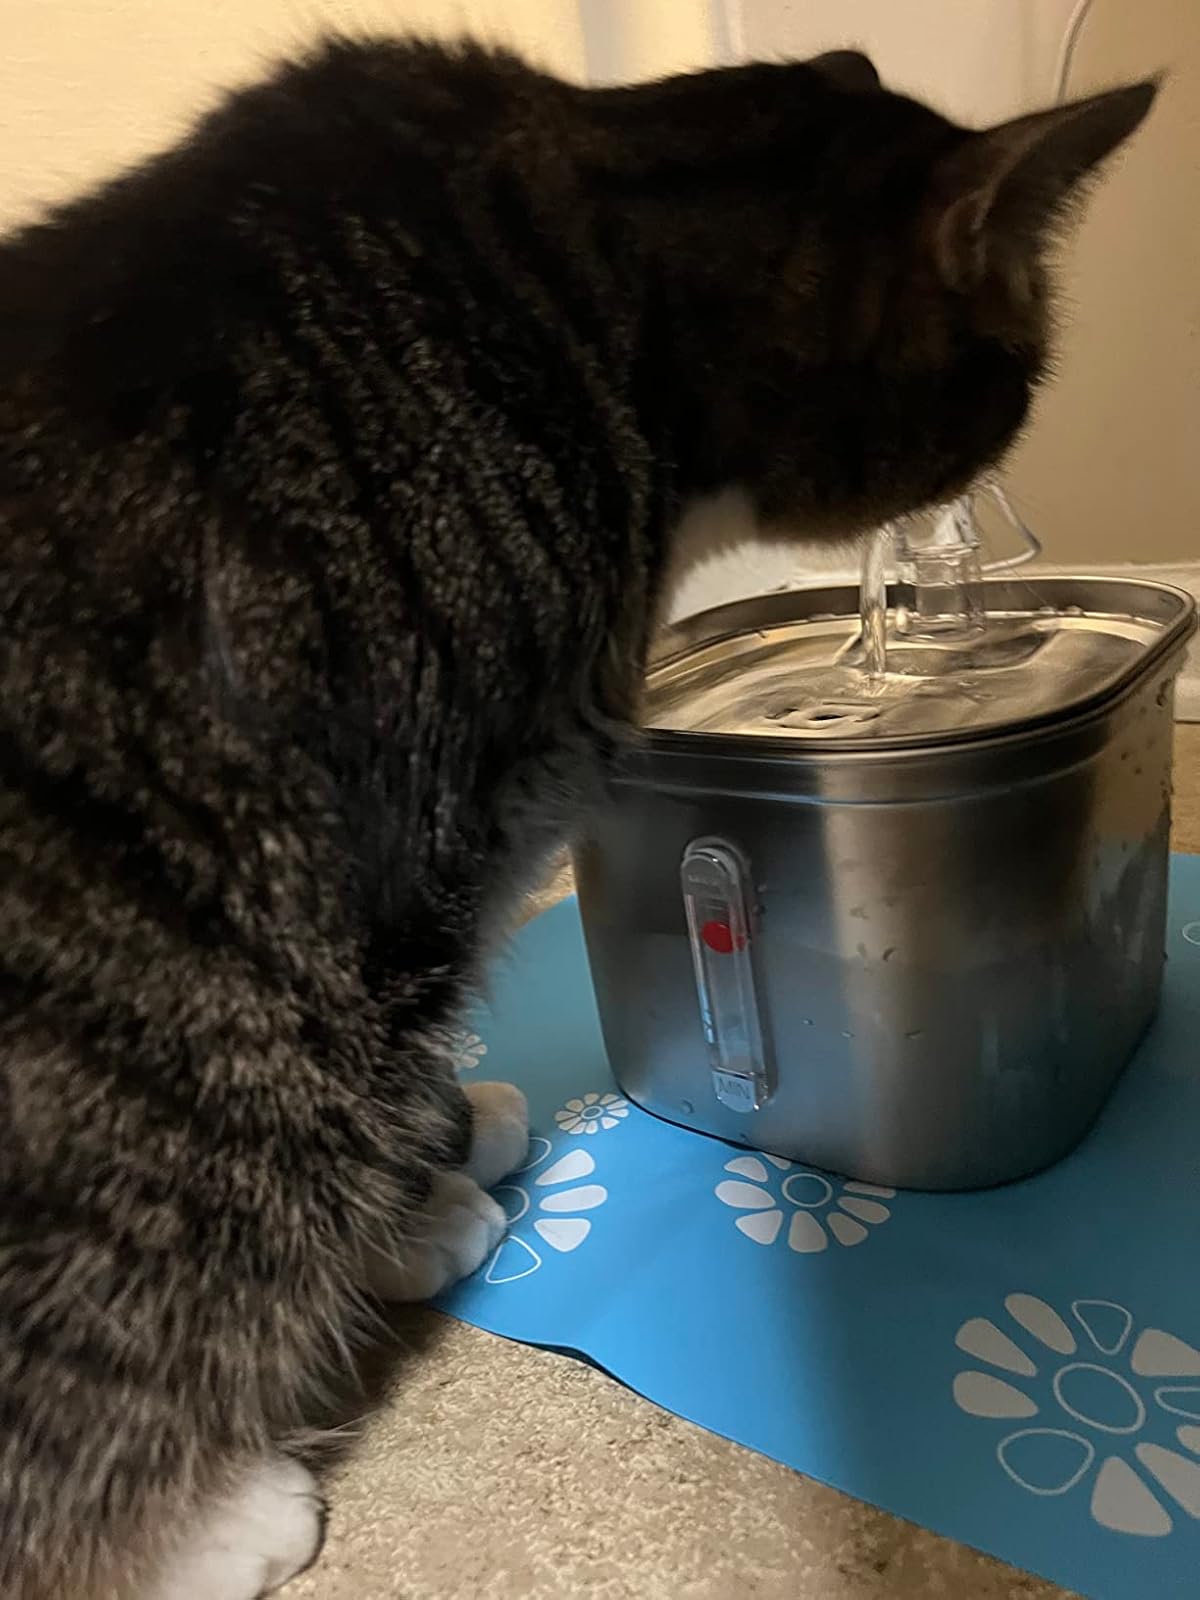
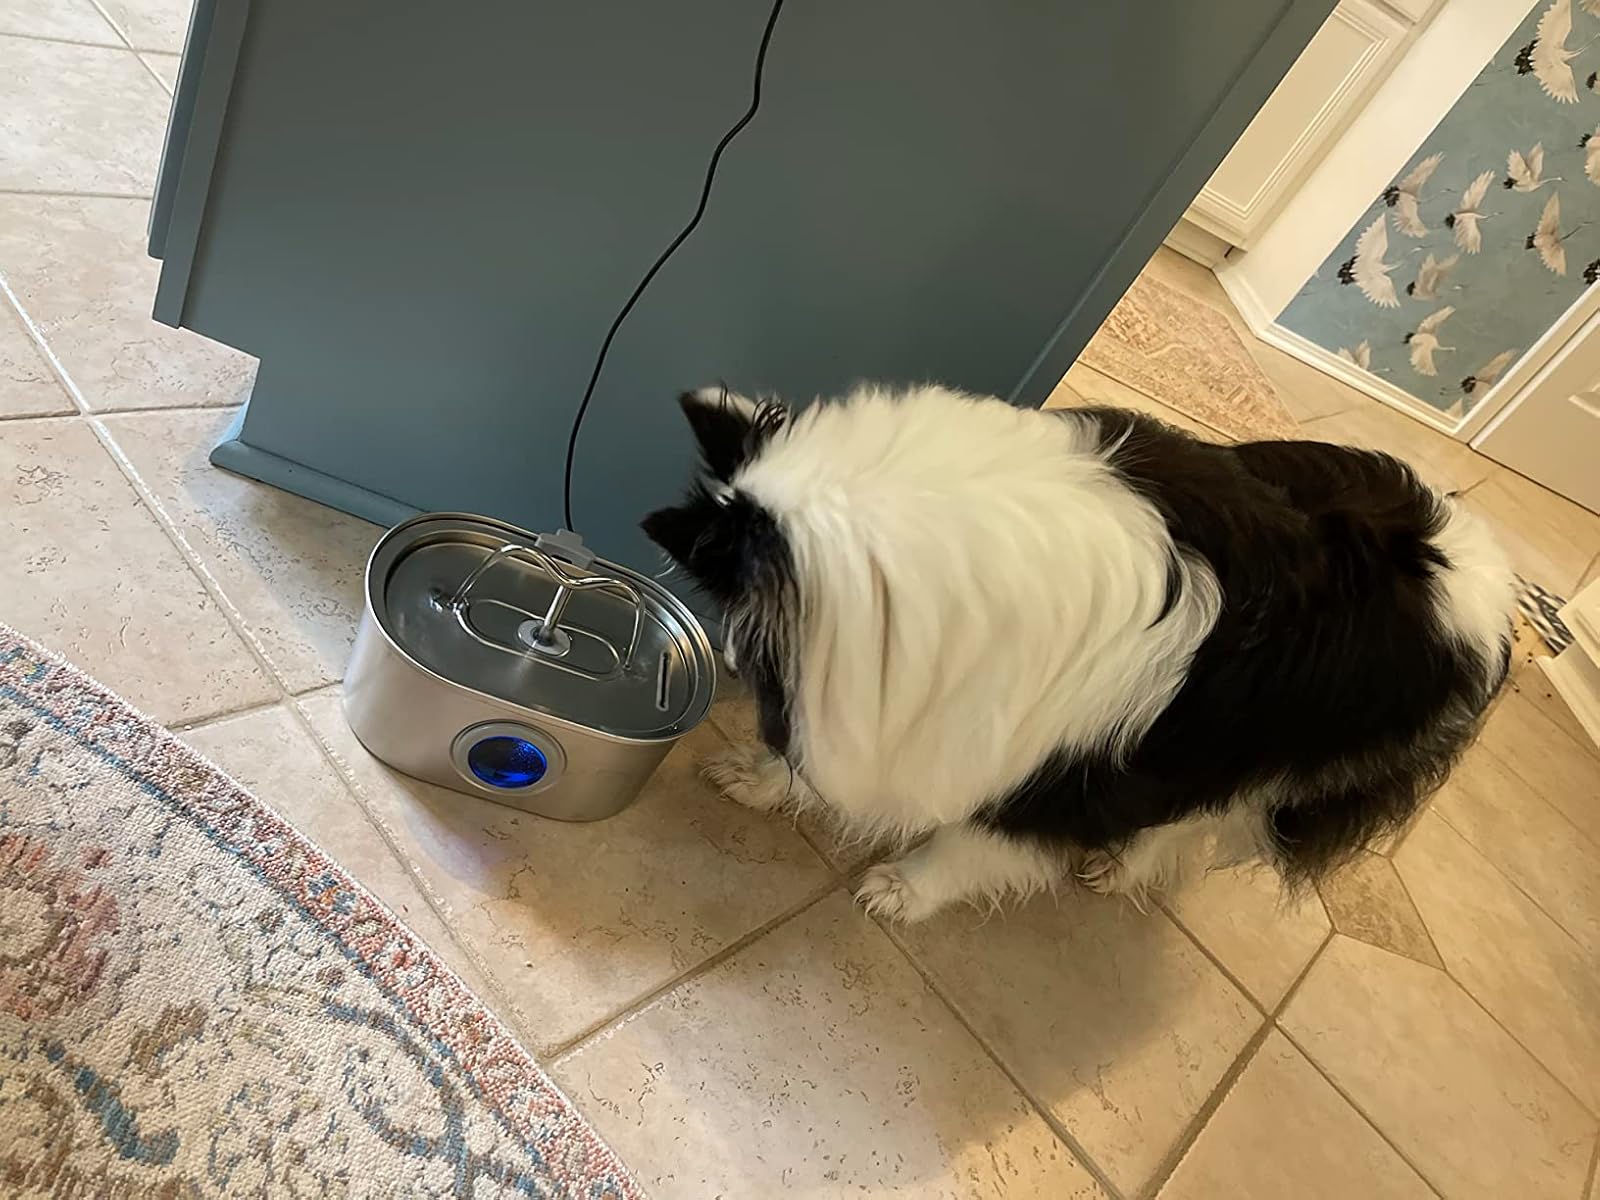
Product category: items_bowl
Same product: no